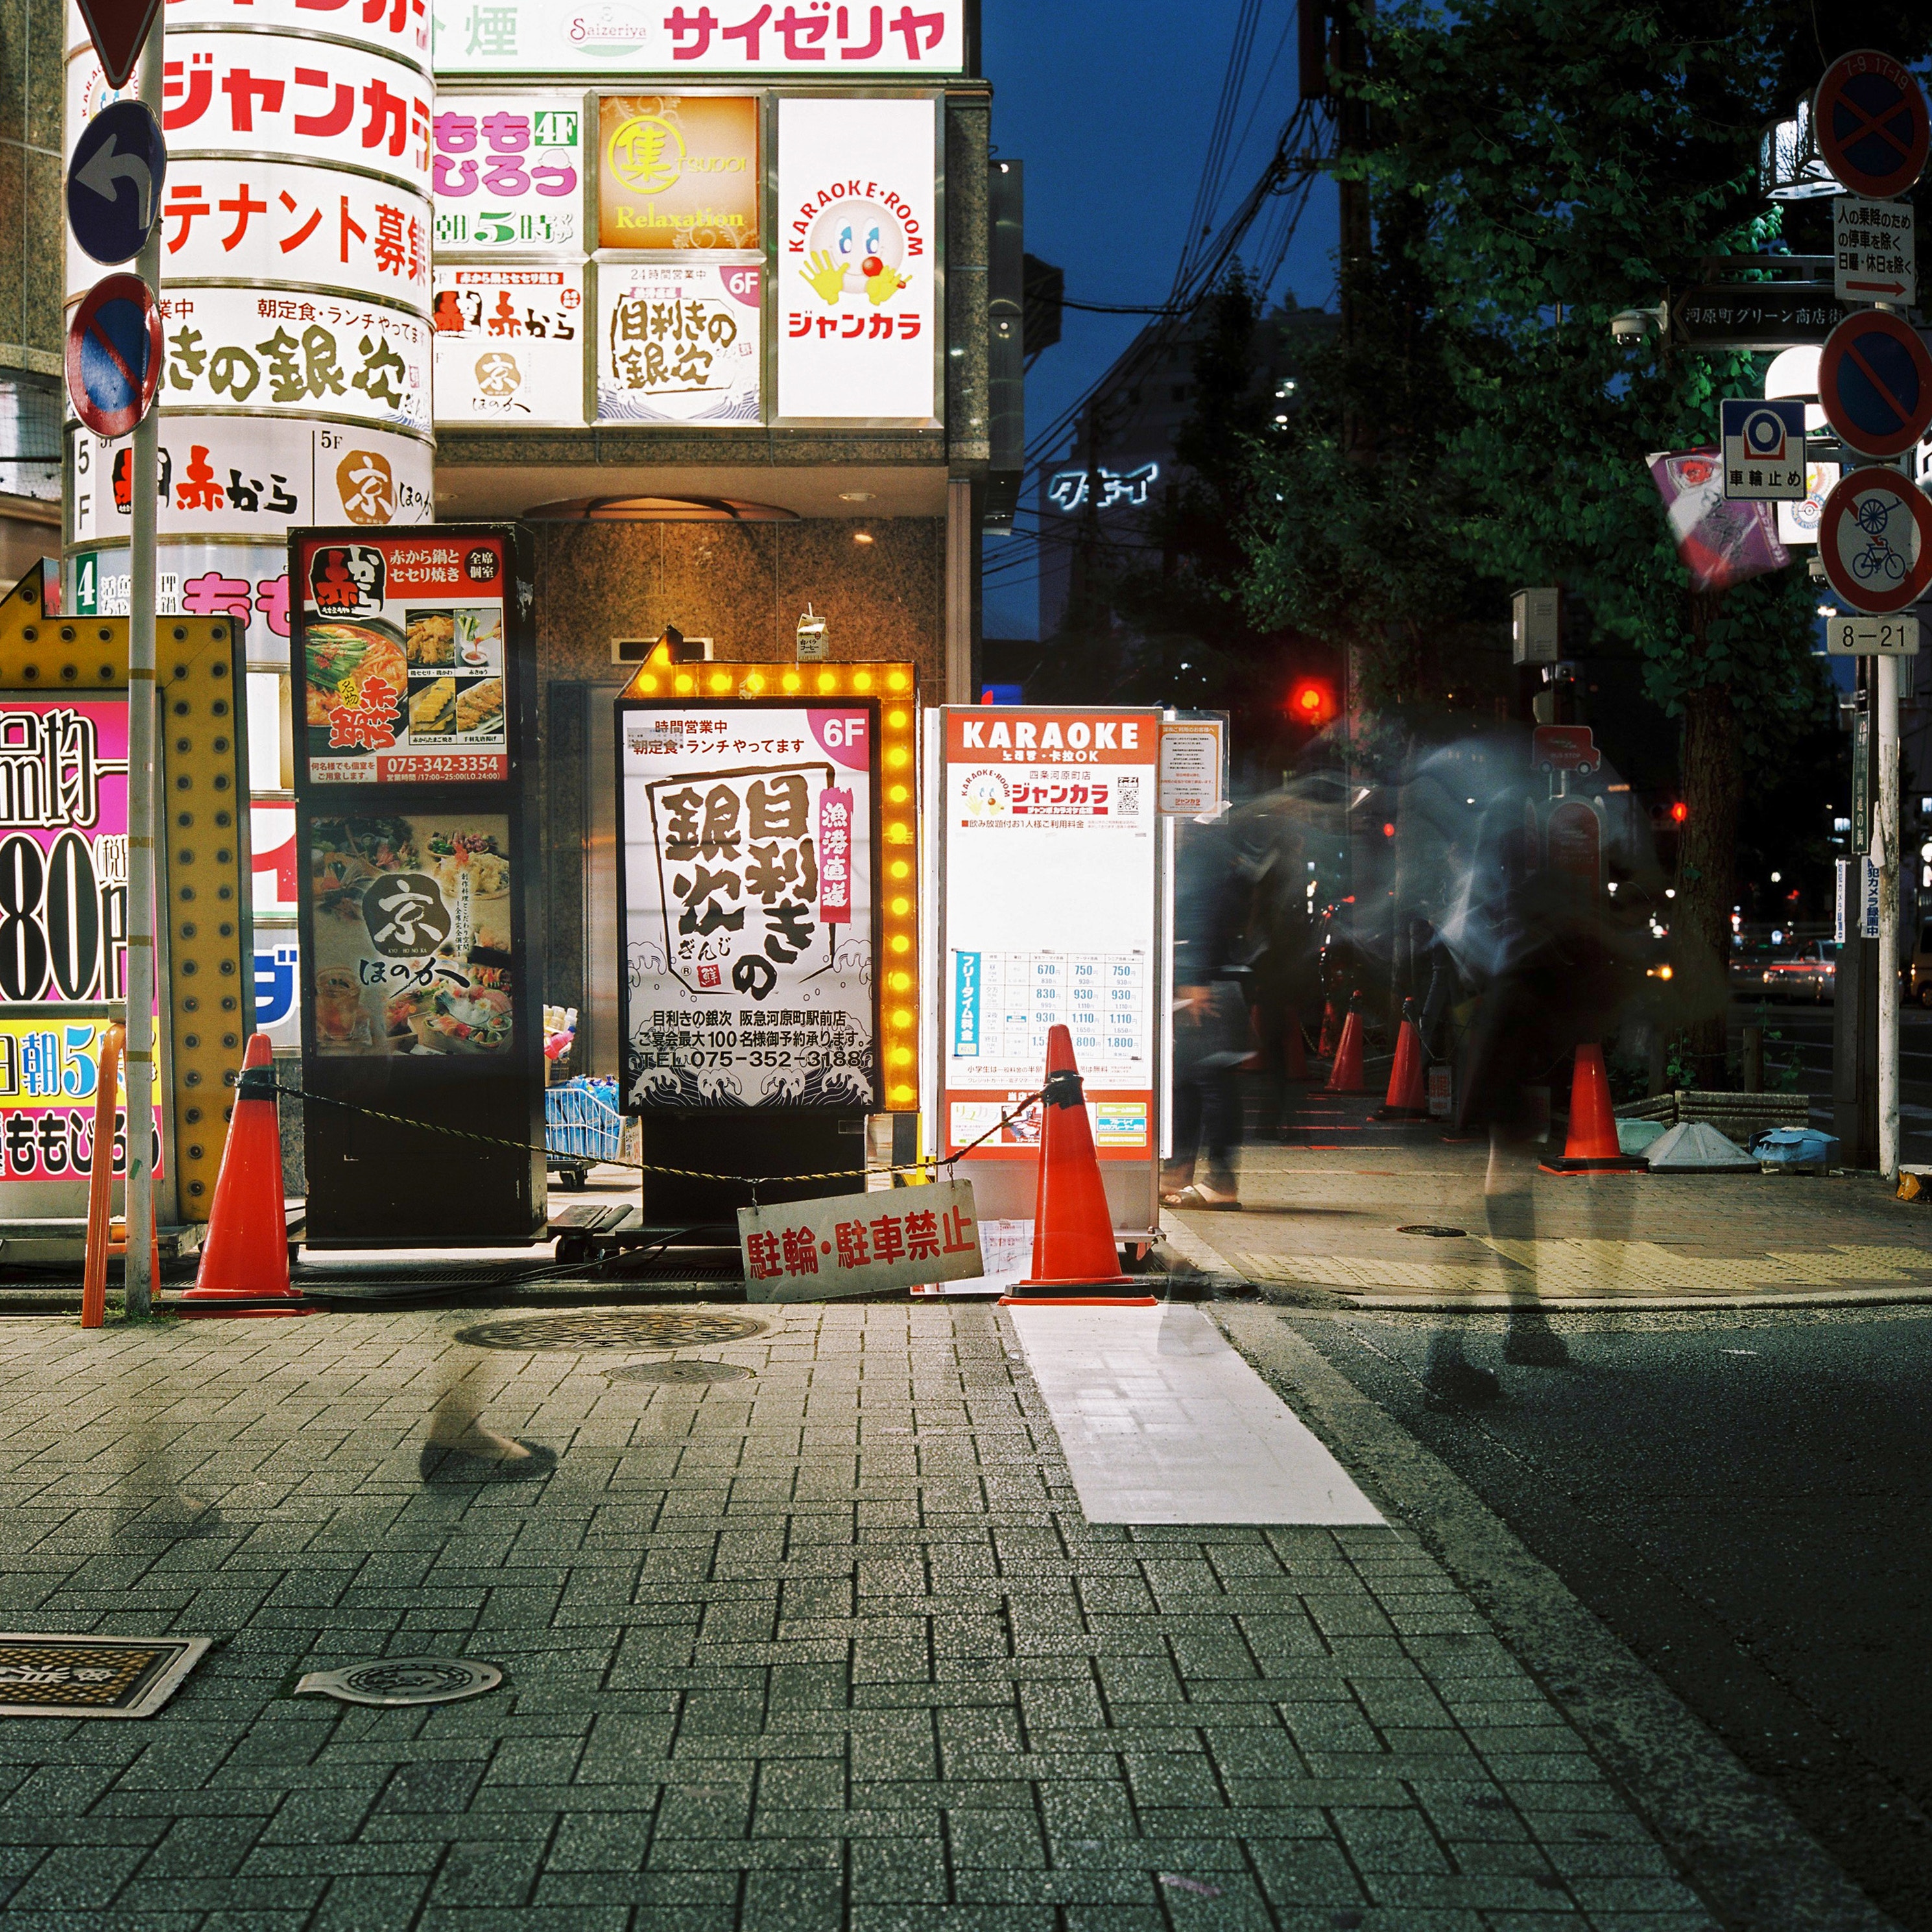
pedestrian, road, street, night, window, city, advertising, facade, signage, lane, public space, infrastructure, urban area, metropolitan area